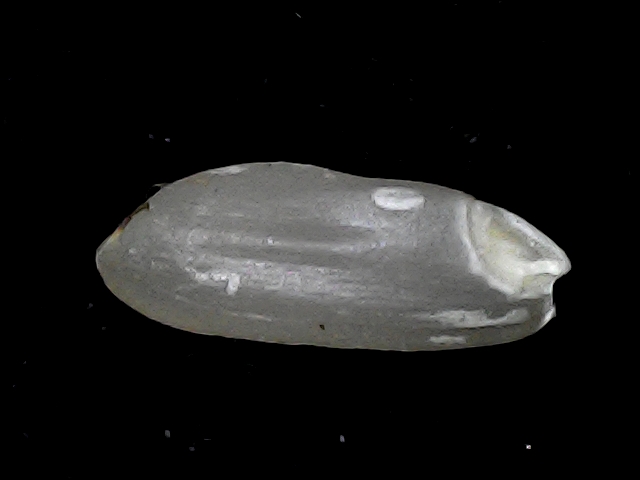
Rice variety: BD91